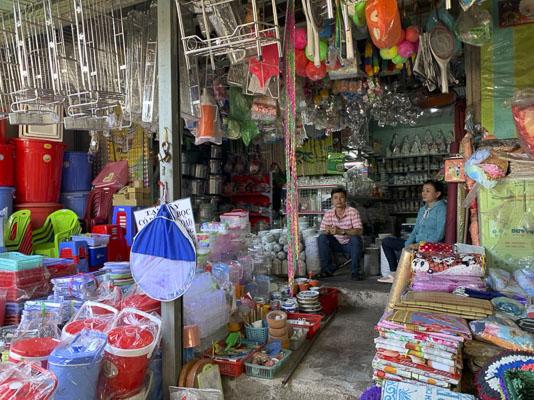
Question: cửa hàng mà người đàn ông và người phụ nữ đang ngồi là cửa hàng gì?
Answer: cửa hàng mà hai người đang ngồi là cửa hàng bán vật dụng gia đình